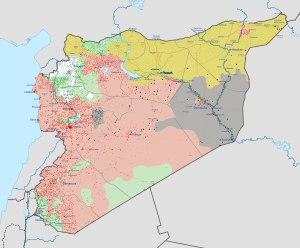
La guerre civile syrienne — ou révolution syrienne — est un conflit armé en cours depuis 2011 en Syrie. Elle débute dans le contexte du Printemps arabe par des manifestations majoritairement pacifiques en faveur de la démocratie contre le régime baasiste dirigé par le président Bachar el-Assad. Réprimé brutalement par le régime, le mouvement de contestation se transforme peu à peu en une rébellion armée.